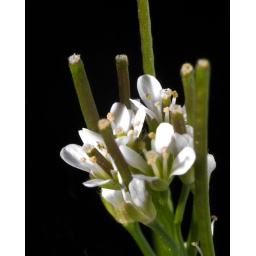
This is that little tiny white flower in your lawn and flower beds. The seed pods will explode when touched